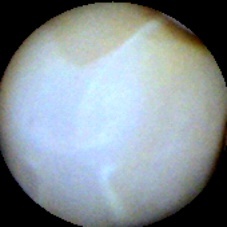
Label: Intact